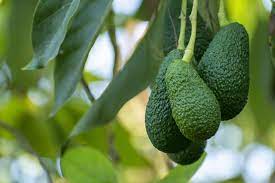
Label: Avocado